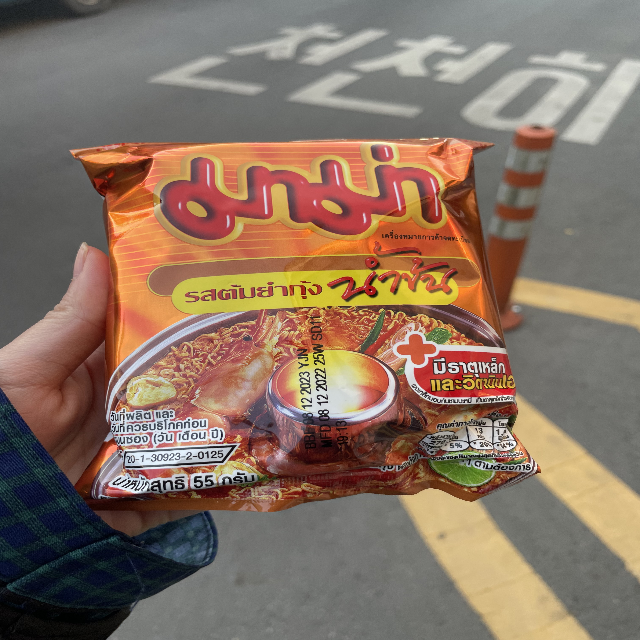
Label: plastics